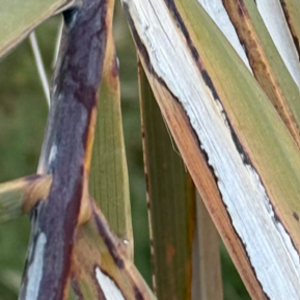
Label: Black Scorch